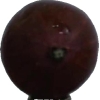
Label: gooseberry